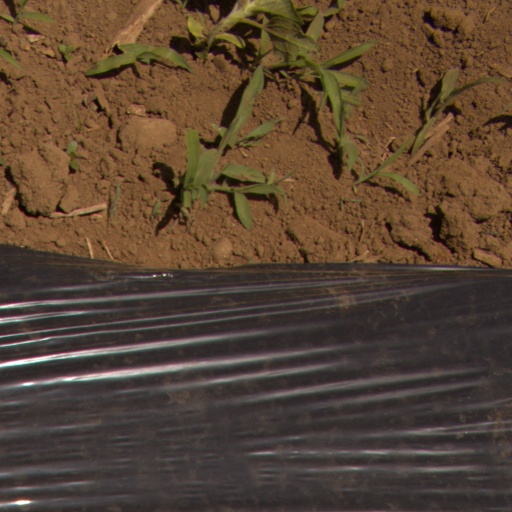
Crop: Jerusalem artichoke